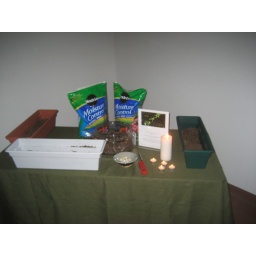
This was a place where people were invited to plant a bulb in one of the flower trays.